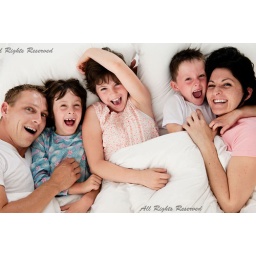
A happy family sleeping in bed together